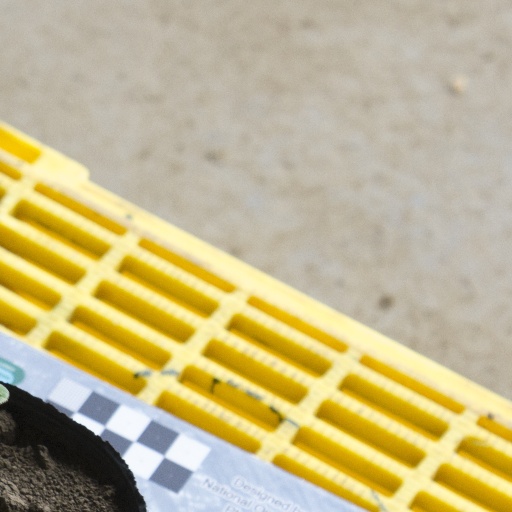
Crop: soybean